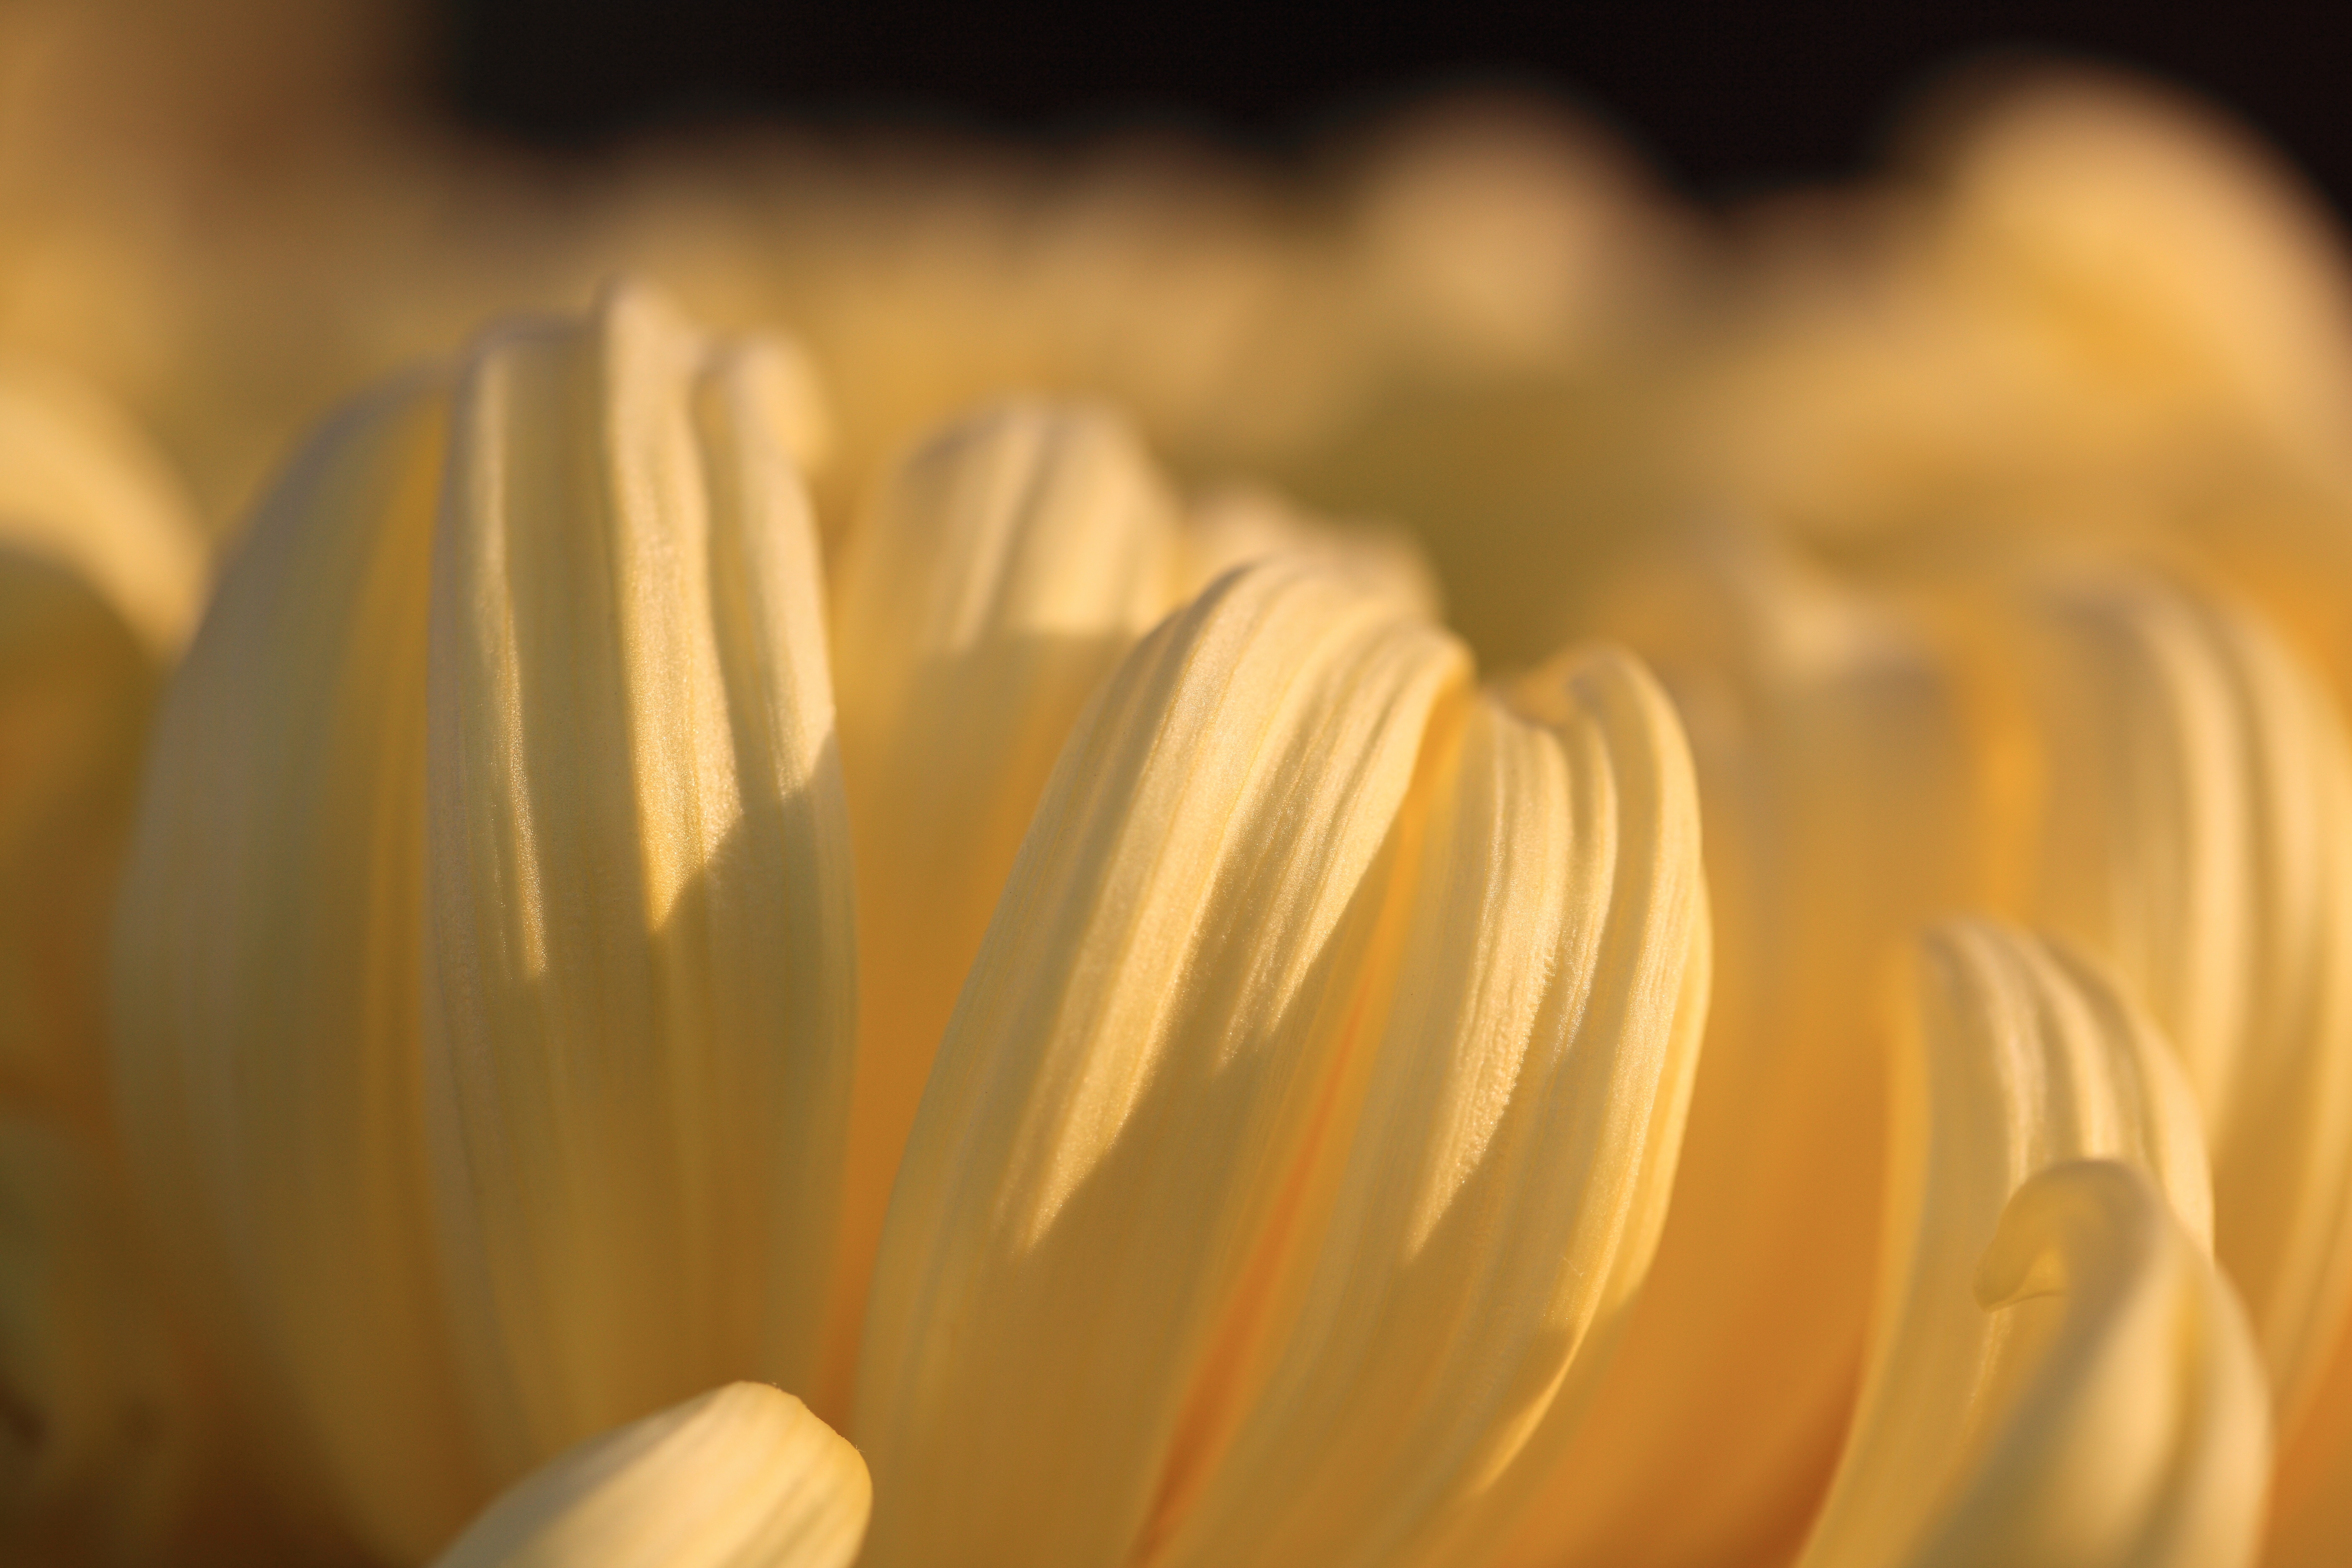
plant, photography, sunlight, leaf, flower, petal, high, yellow, flora, close up, tochigi, 5d, hires, chrysanthemum, markii, hi, res, resolution, kanuma, kaboku, macro photography, flowering plant, daisy family, plant stem, land plant